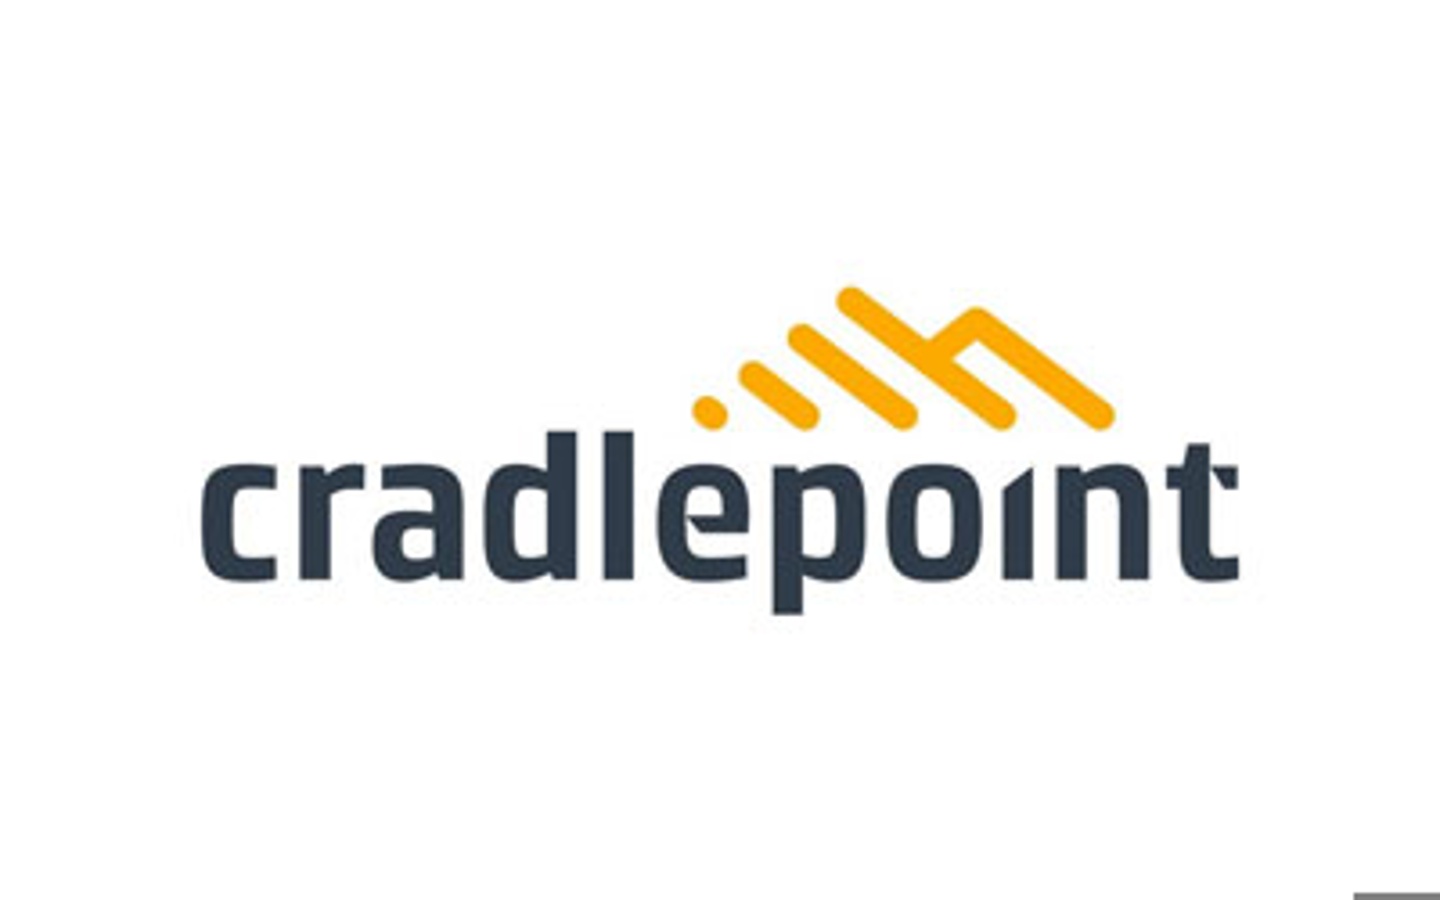
NCX-0005-HMFS  CRADLEPOINT   Panamá
CRADLEPOINT,5-YR NETCLOUD EXCHANGE HYBRID MESH FIREWALL - SMALL SITE ADD-ON; REQUIRES NETCLOUD ESSENTIALS + NETCLOUD EXCHANGE SECURE CONNECT -
Brand: CRADLEPOINT
Category: Electronics > Networking